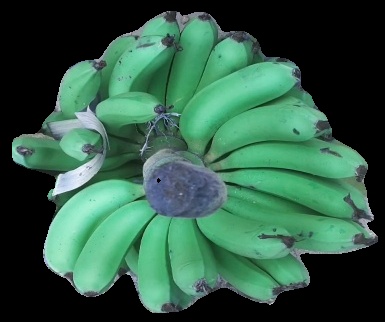
Variety: pachbale
Grade: grade3